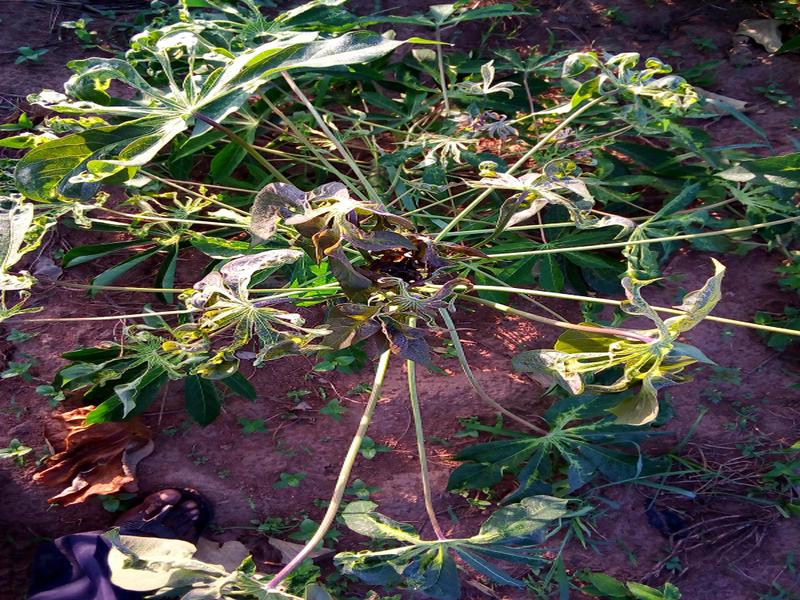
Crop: cassava
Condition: mosaic_disease